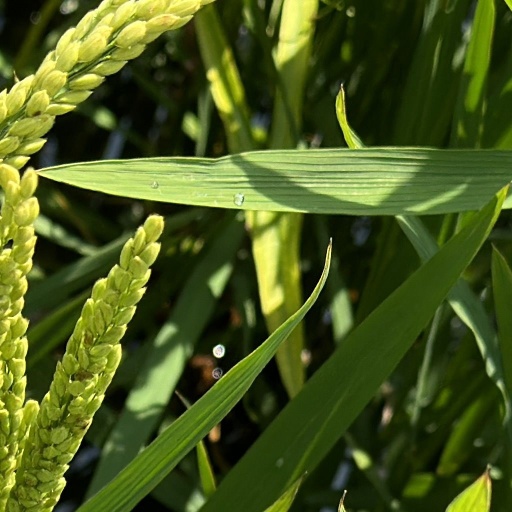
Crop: rice